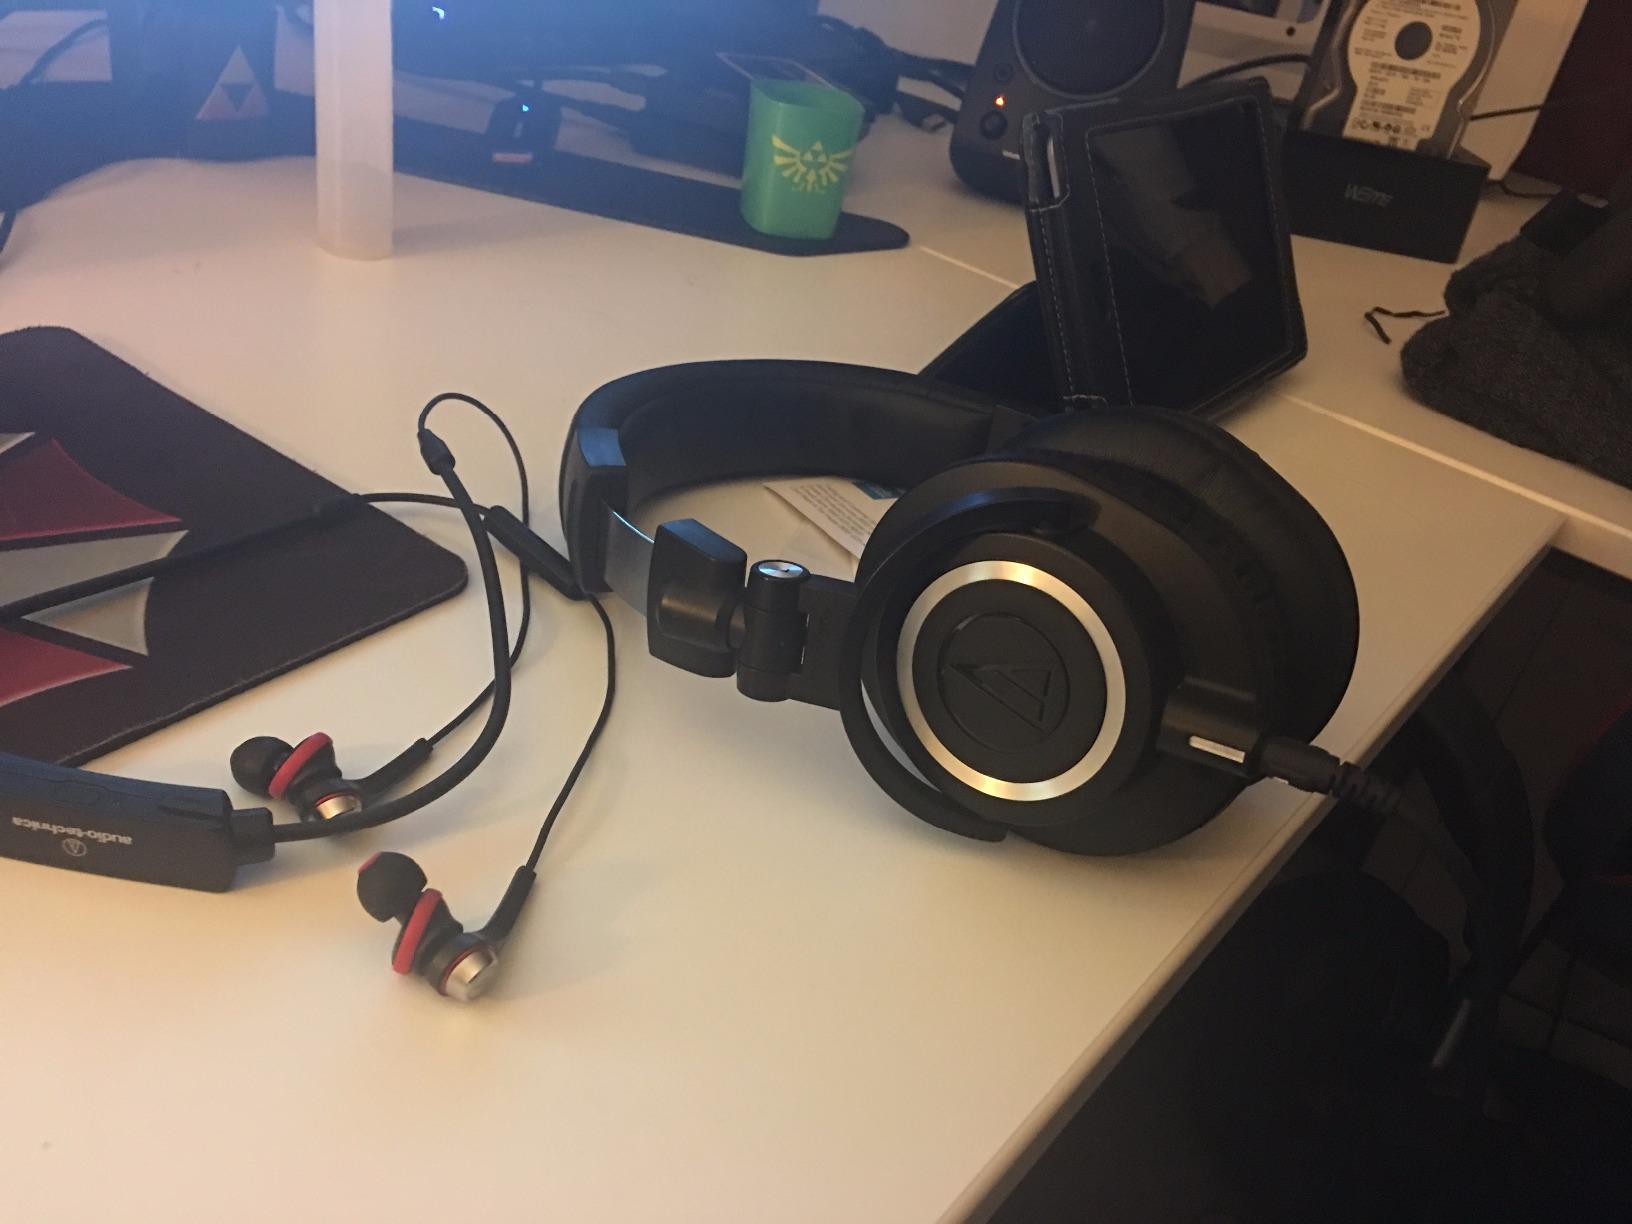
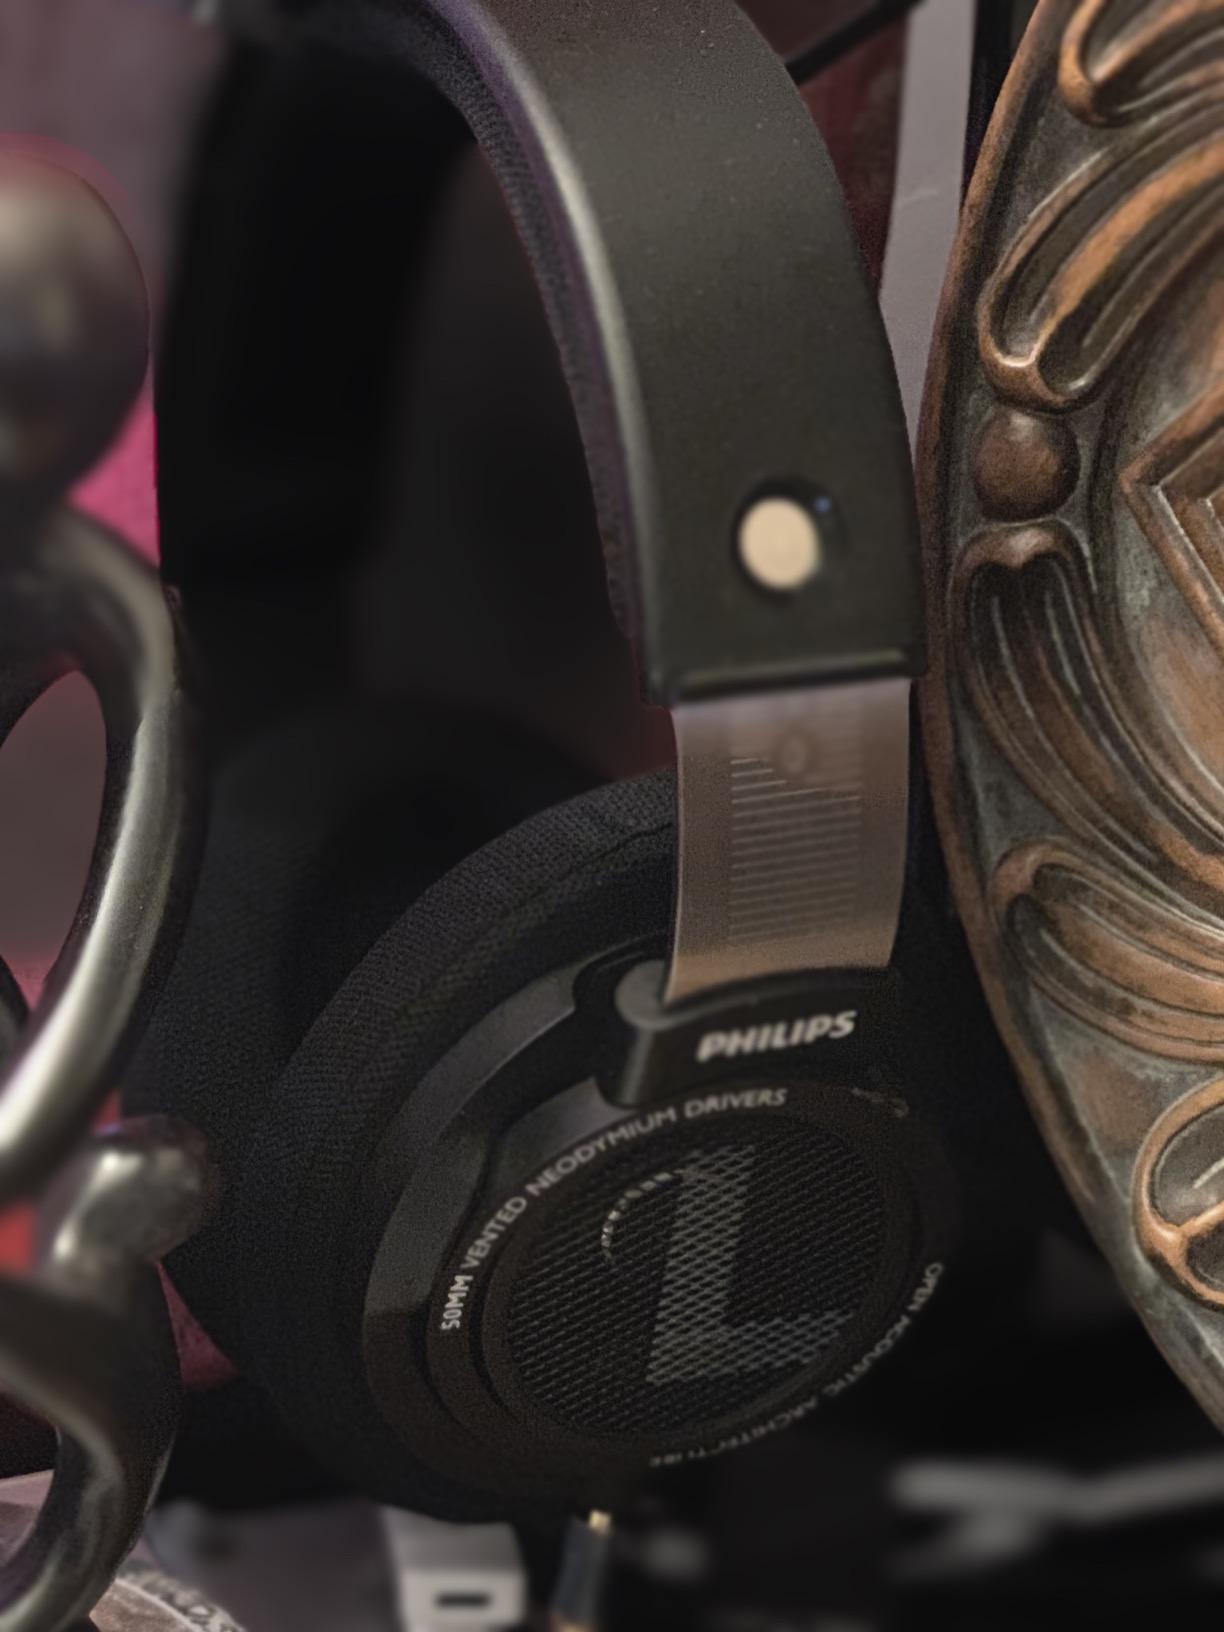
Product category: headphones
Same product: no